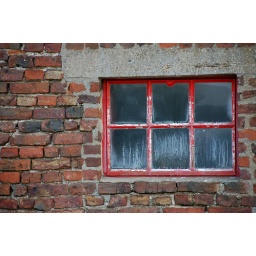
window in red